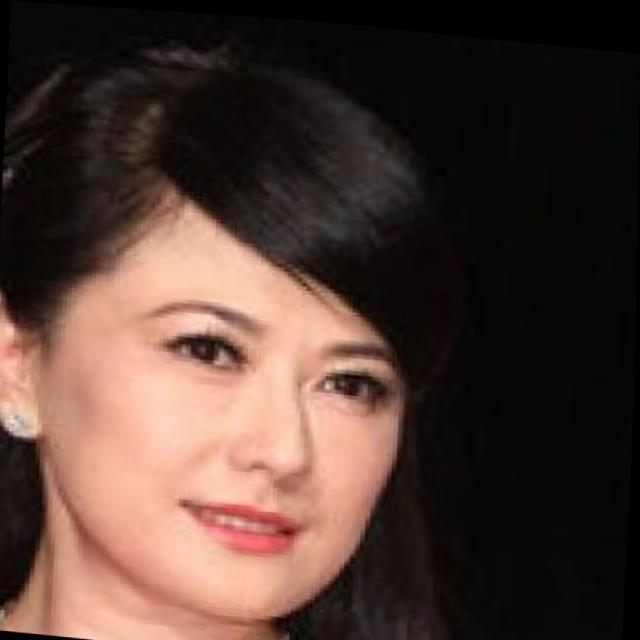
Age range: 45-64